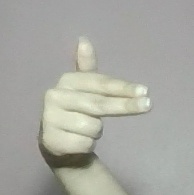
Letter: ghain